Relevant and irrelevant considerations in Singapore administrative law

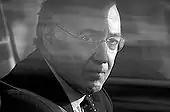
Michael Howard, the United Kingdom Home Secretary whom the House of Lords found had taken into account an irrelevant consideration when determining the period for which two young murderers should be detained at Her Majesty's pleasure

In the United Kingdom, a seminal case applying this principle is "R. v. Secretary of State for the Home Department, ex parte Venables" (1997). In this case, the Home Secretary had taken into account public opinion when deciding upon the tariff of 15 years for holding in custody two boys detained at Her Majesty's pleasure for having murdered James Bulger, a two-year-old child, when they were both ten years old. Lord Steyn held that the public petitions considered were worthless and incapable of informing the Home Secretary in a meaningful way of the true state of public opinion in respect of the tariff. Hence, the reliance on the public petition in coming up with its decision was an irrelevant consideration which justified the setting-aside of the Home Secretary's decision.